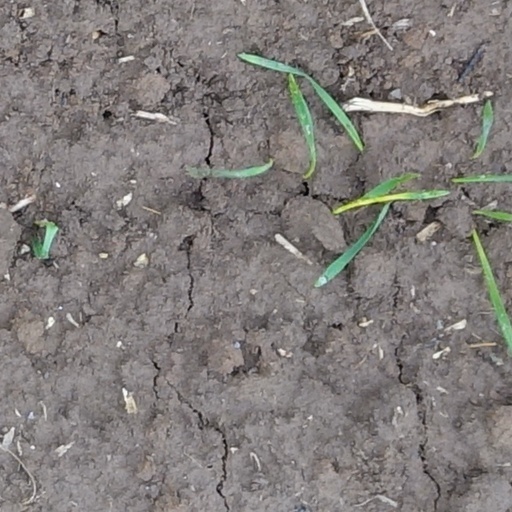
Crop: wheat